Tyrone DuBose

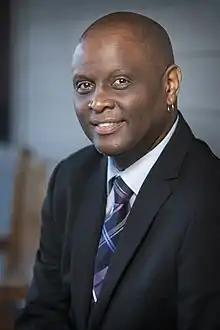

Tyrone DuBose (born May 4, 1960 in Cincinnati, Ohio) is an American radio personality, celebrated for his dedication to preserving and promoting R&B music and culture. He is best known for his role as a host and commentator on various media platforms, particularly his contributions to the acclaimed TV One series Unsung where he offers historical insights into the lives and careers of legendary R&B artists.